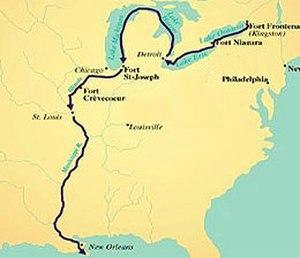
Les événements en Louisiane, d'abord en Louisiane puis dans l'actuel État des États-Unis, par décennies et par années.
René-Robert Cavelier de La Salle est né à Rouen, province de Normandie, le 21 novembre 1643 et mort assassiné le 19 mars 1687 près de Navasota, au sud-ouest de la colonie française de Louisiane, dans l’actuel État américain du Texas.